William John Huggins

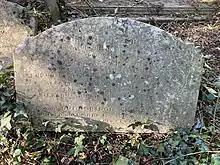
Grave of William John Huggins in Highgate Cemetery

Little is known of Huggins' early life. He made one voyage between December 1812 and August 1814 as an ordinary seaman on the East Indiaman on her voyage to Bombay and China. During this voyage he made many drawings of ships and landscapes in China and elsewhere. He eventually settled in Leadenhall Street, near East India House in London, England, and practised his art as a profession, being specially employed to make drawings of ships in the company's service. His work, both original and as prints, found a ready market amongst merchants and seamen.